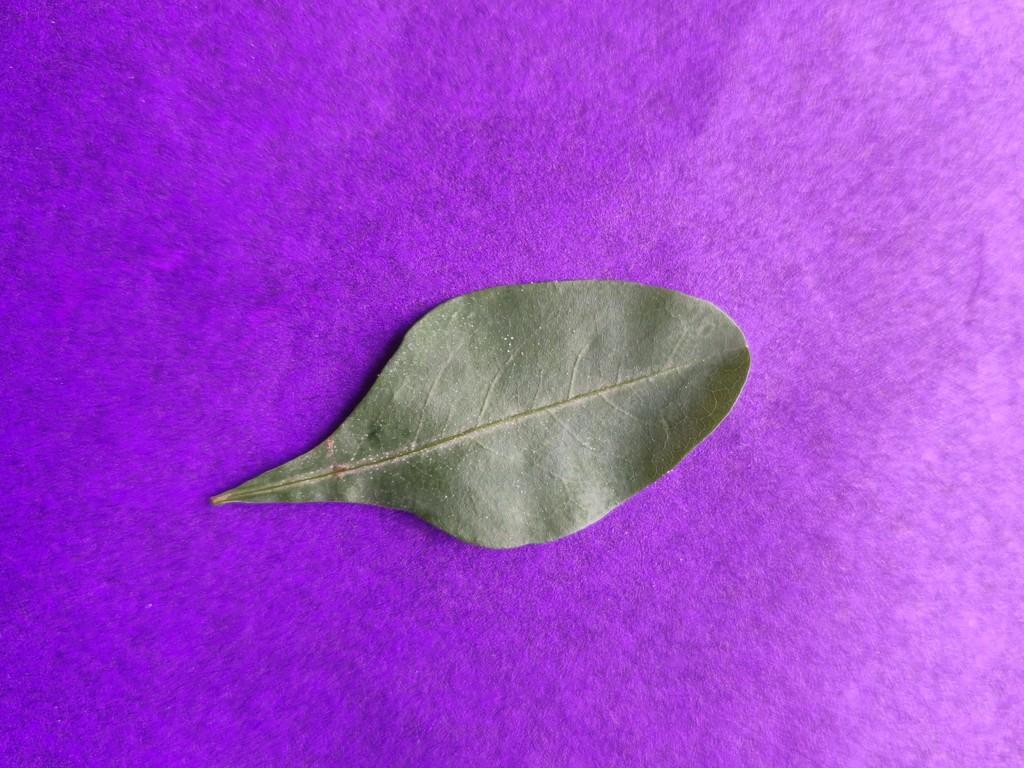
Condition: Healthy
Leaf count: single
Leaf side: front